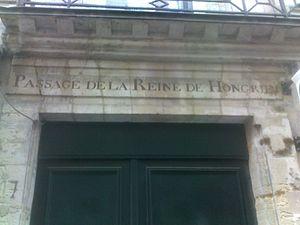
Fronton du passage de la Reine de Hongrie, 17 rue Montorgueil, Ier arrondissement, Paris, France.
Le passage de la Reine-de-Hongrie est une voie du 1ᵉʳ arrondissement de Paris, en France.